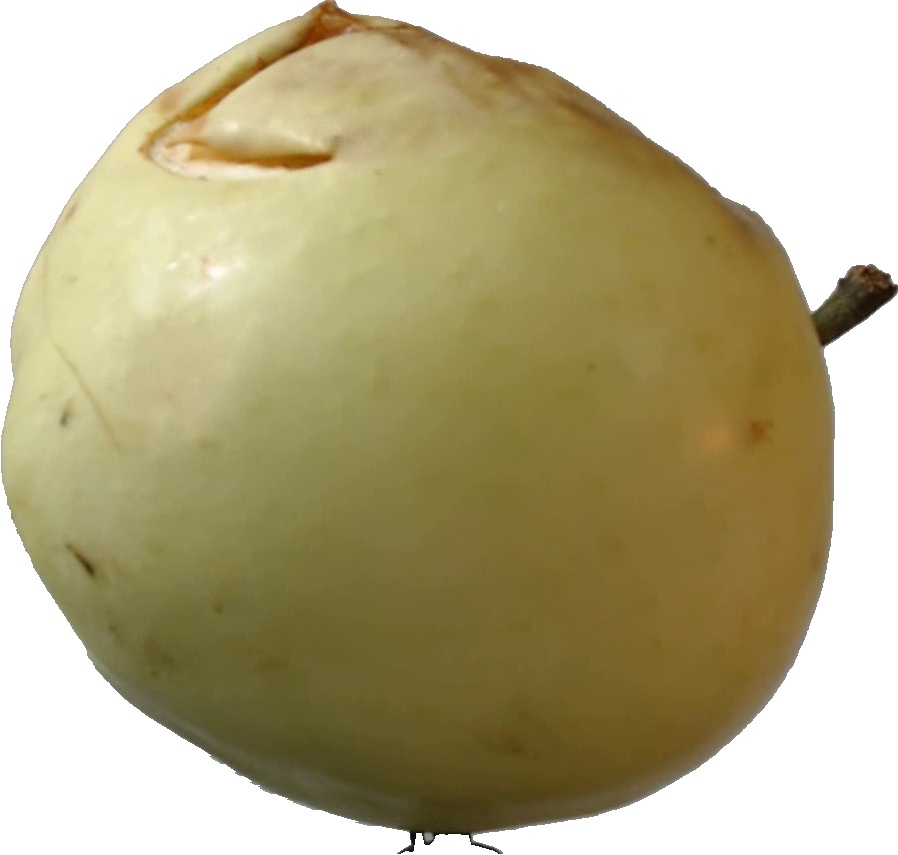
Label: apple_hit_1